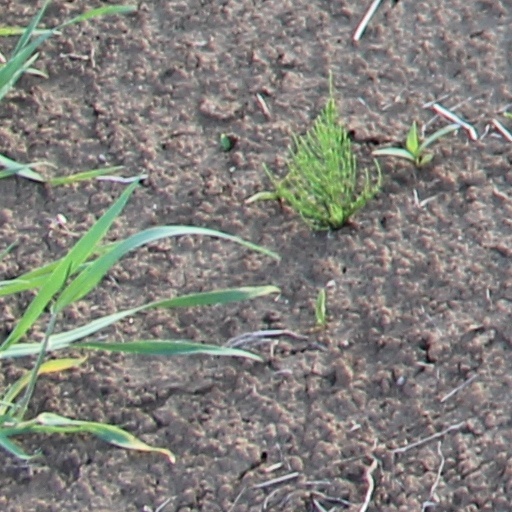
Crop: wheat